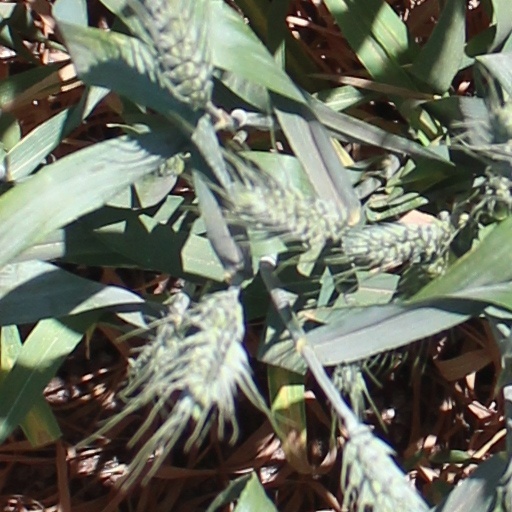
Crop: wheat